Aneurysm

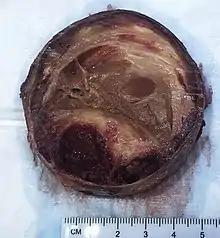
Cross-section of an arterial aneurysm, showing most of the area consisting of organized mural thrombus (tan-brown area)

Aneurysms can also be classified by their macroscopic shapes and sizes and are described as either saccular or fusiform. The shape of an aneurysm is not specific for a specific disease. The size of the base or neck is useful in determining the chance of for example endovascular coiling.